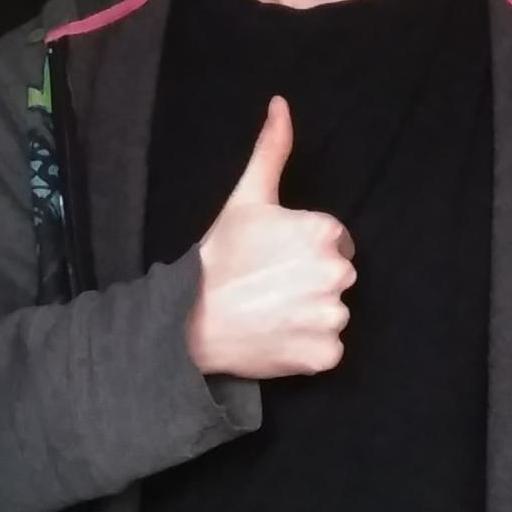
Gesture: like